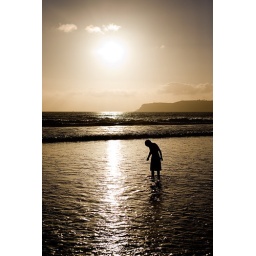
A seven year old boy experiences the ocean for the first time, in San Diego.